Cuisine of the Midwestern United States

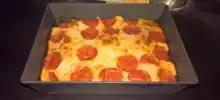

Detroit also has its own style of pizza called Detroit-style Pizza. It is a rectangular pan pizza with a thick, crisp, chewy crust. It is traditionally topped to the edges with mozzarella or Wisconsin brick cheese, which caramelizes against the high-sided heavyweight rectangular pan.